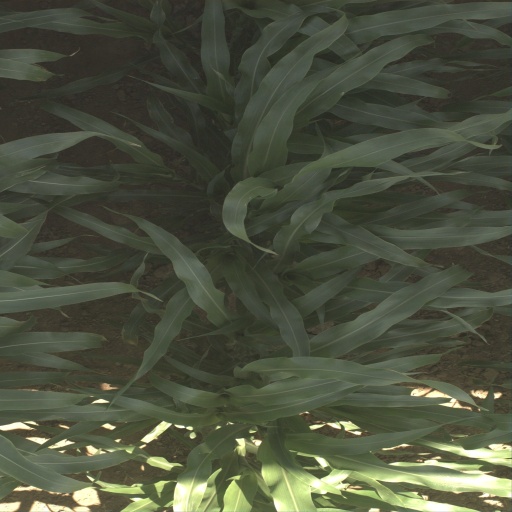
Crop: sorghum